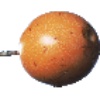
Label: granadilla